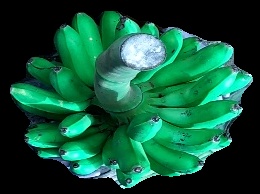
Variety: rasbale
Grade: grade1